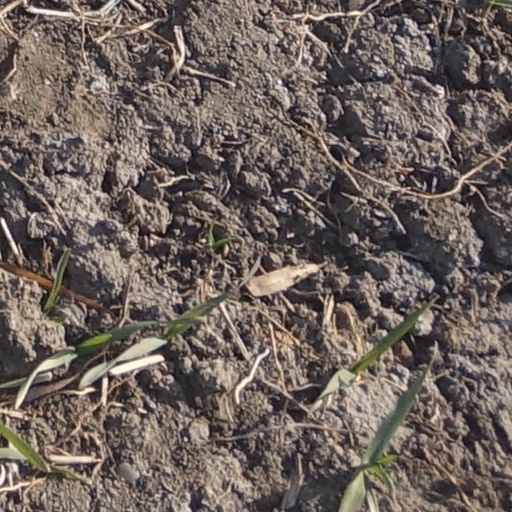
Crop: wheat